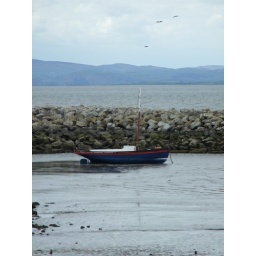
boat in the sand